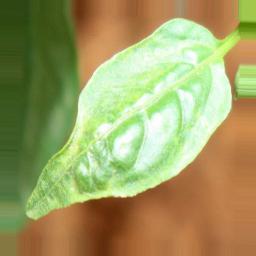
Label: mites_and_trips